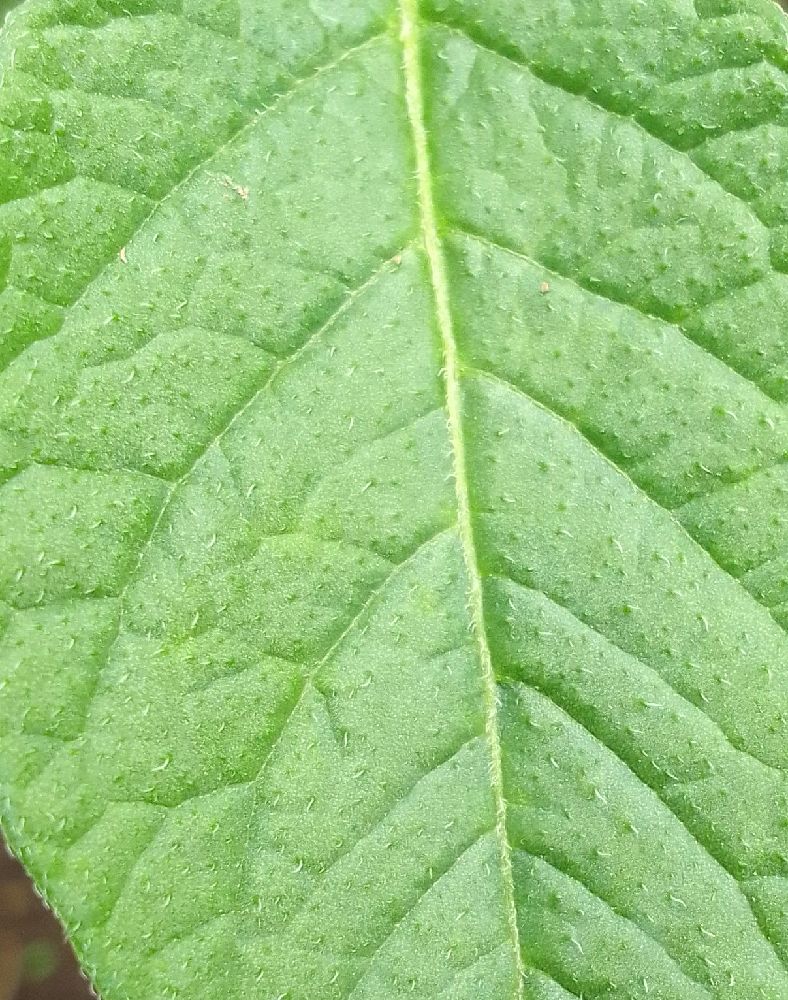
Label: Healthy